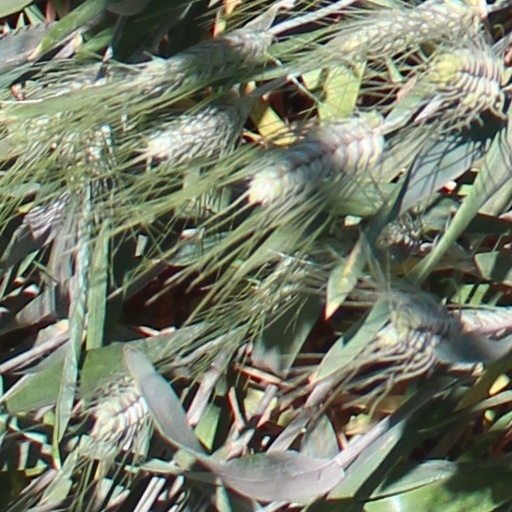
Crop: wheat